History of the African National Congress

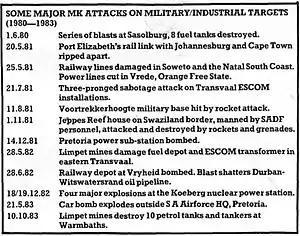
List of major attacks attributed to MK, 1980–1983.

In its early years of exile, while MK focused on training its recruits and re-establishing an organisational structure under the command of Joe Modise, the MK rank-and-file reportedly grew frustrated with the paucity of its operational activity inside South Africa. In 1967 and 1968, MK launched the Wankie and Sipolilo campaigns, both joint campaigns with the Zimbabwe People's Revolutionary Army. The campaigns, which aimed to infiltrate MK cadres back into South Africa through Zambia and Rhodesia, were considerable failures. Following armed confrontations with joint Rhodesian and South African security forces, a majority of the MK operatives involved were killed or imprisoned. When two veterans of the Wankie campaign returned from prison in Botswana – one of them Chris Hani, who had been the commissar of MK's "Luthuli Detachment" and was then in his mid-20s – they and five other cadres wrote a memorandum, known as the Hani memorandum, criticising the "wrong policies and personal failures" of the ANC leadership. The memorandum cited corruption, nepotism, and a misplaced focus on garnering international support over fighting on the home (South African) front; and it specifically named Modise and ANC Secretary-General Duma Nokwe as culprits. All seven signatories to the memorandum were suspended.